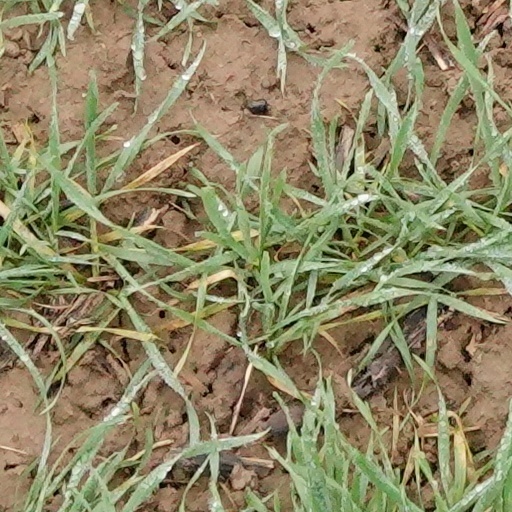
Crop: wheat